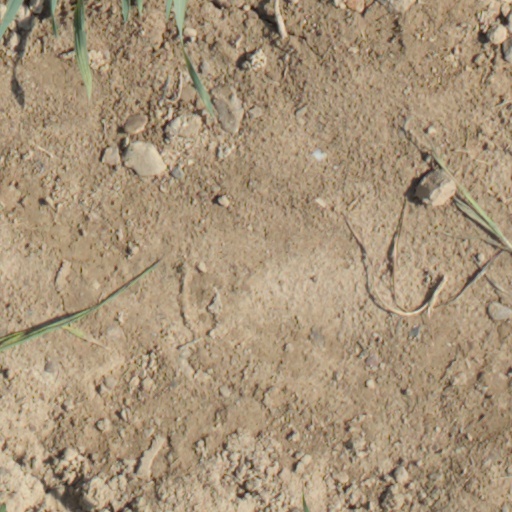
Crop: wheat